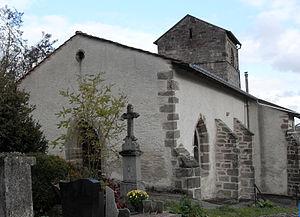
L'église Saint-Baldéric à Gignéville
Gignéville est une commune française située dans le département des Vosges en région Grand Est.